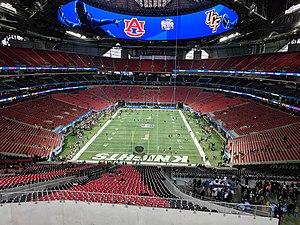
Le Mercedes-Benz Stadium est un stade de football et de football américain situé à Atlanta, en Géorgie, aux États-Unis.